Eurema smilax

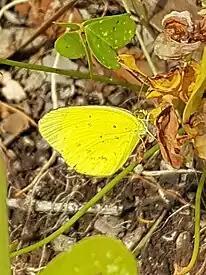
Winter form

"Eurema smilax" adults have a wingspan of 30–34 mm, with females being slightly larger than males. They are yellow, with black tips on the upper surface of the forewings. This colouration can vary depending on flight period. In southern Australia, the summer flying forms are usually pale yellow, with few or no brown markings on the wing undersides. The winter forms are a brighter yellow, with pronounced brown markings on the wing undersides. The males are generally a brighter yellow than the females.